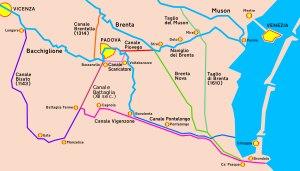
La province de Padoue est une province italienne située dans la région Vénétie. Sa capitale est Padoue.
Le canal de la Brenta ou Brenta Vecchia est un bras mineur du fleuve Brenta, qui, partant de la commune de Stra, traverse les communes de Fiesso d'Artico, Dolo et Mira, pour déboucher près de Fusina dans la lagune de Venise. Grâce au canal Piovego, qui prolonge vers l’ouest le canal de la Brenta et relie celui-ci à la ville de Padoue, le naviglio permet la liaison fluviale entre la lagune de Venise et Padoue.
Le Bacchiglione est un fleuve du nord de l'Italie, long de 118 km, qui prend sa source dans la province de Vicence, au pied du mont Pasubio.
Le canale Piovego est un canal artificiel de la province de Padoue en Italie du nord. Dérivé du fleuve Bacchiglione, long d’environ 10 km, était aux siècles passés une importante voie de communication entre Padoue et Venise.